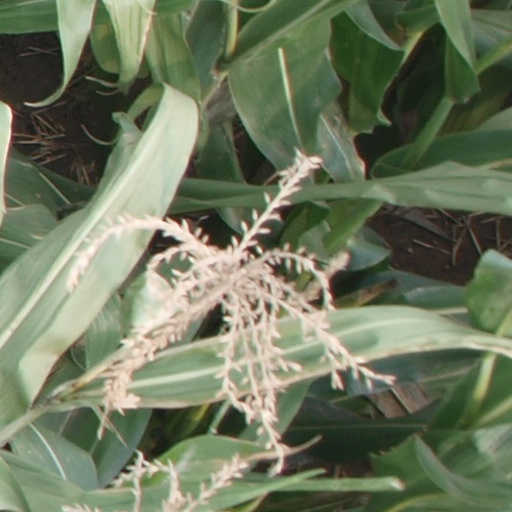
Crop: maize; corn